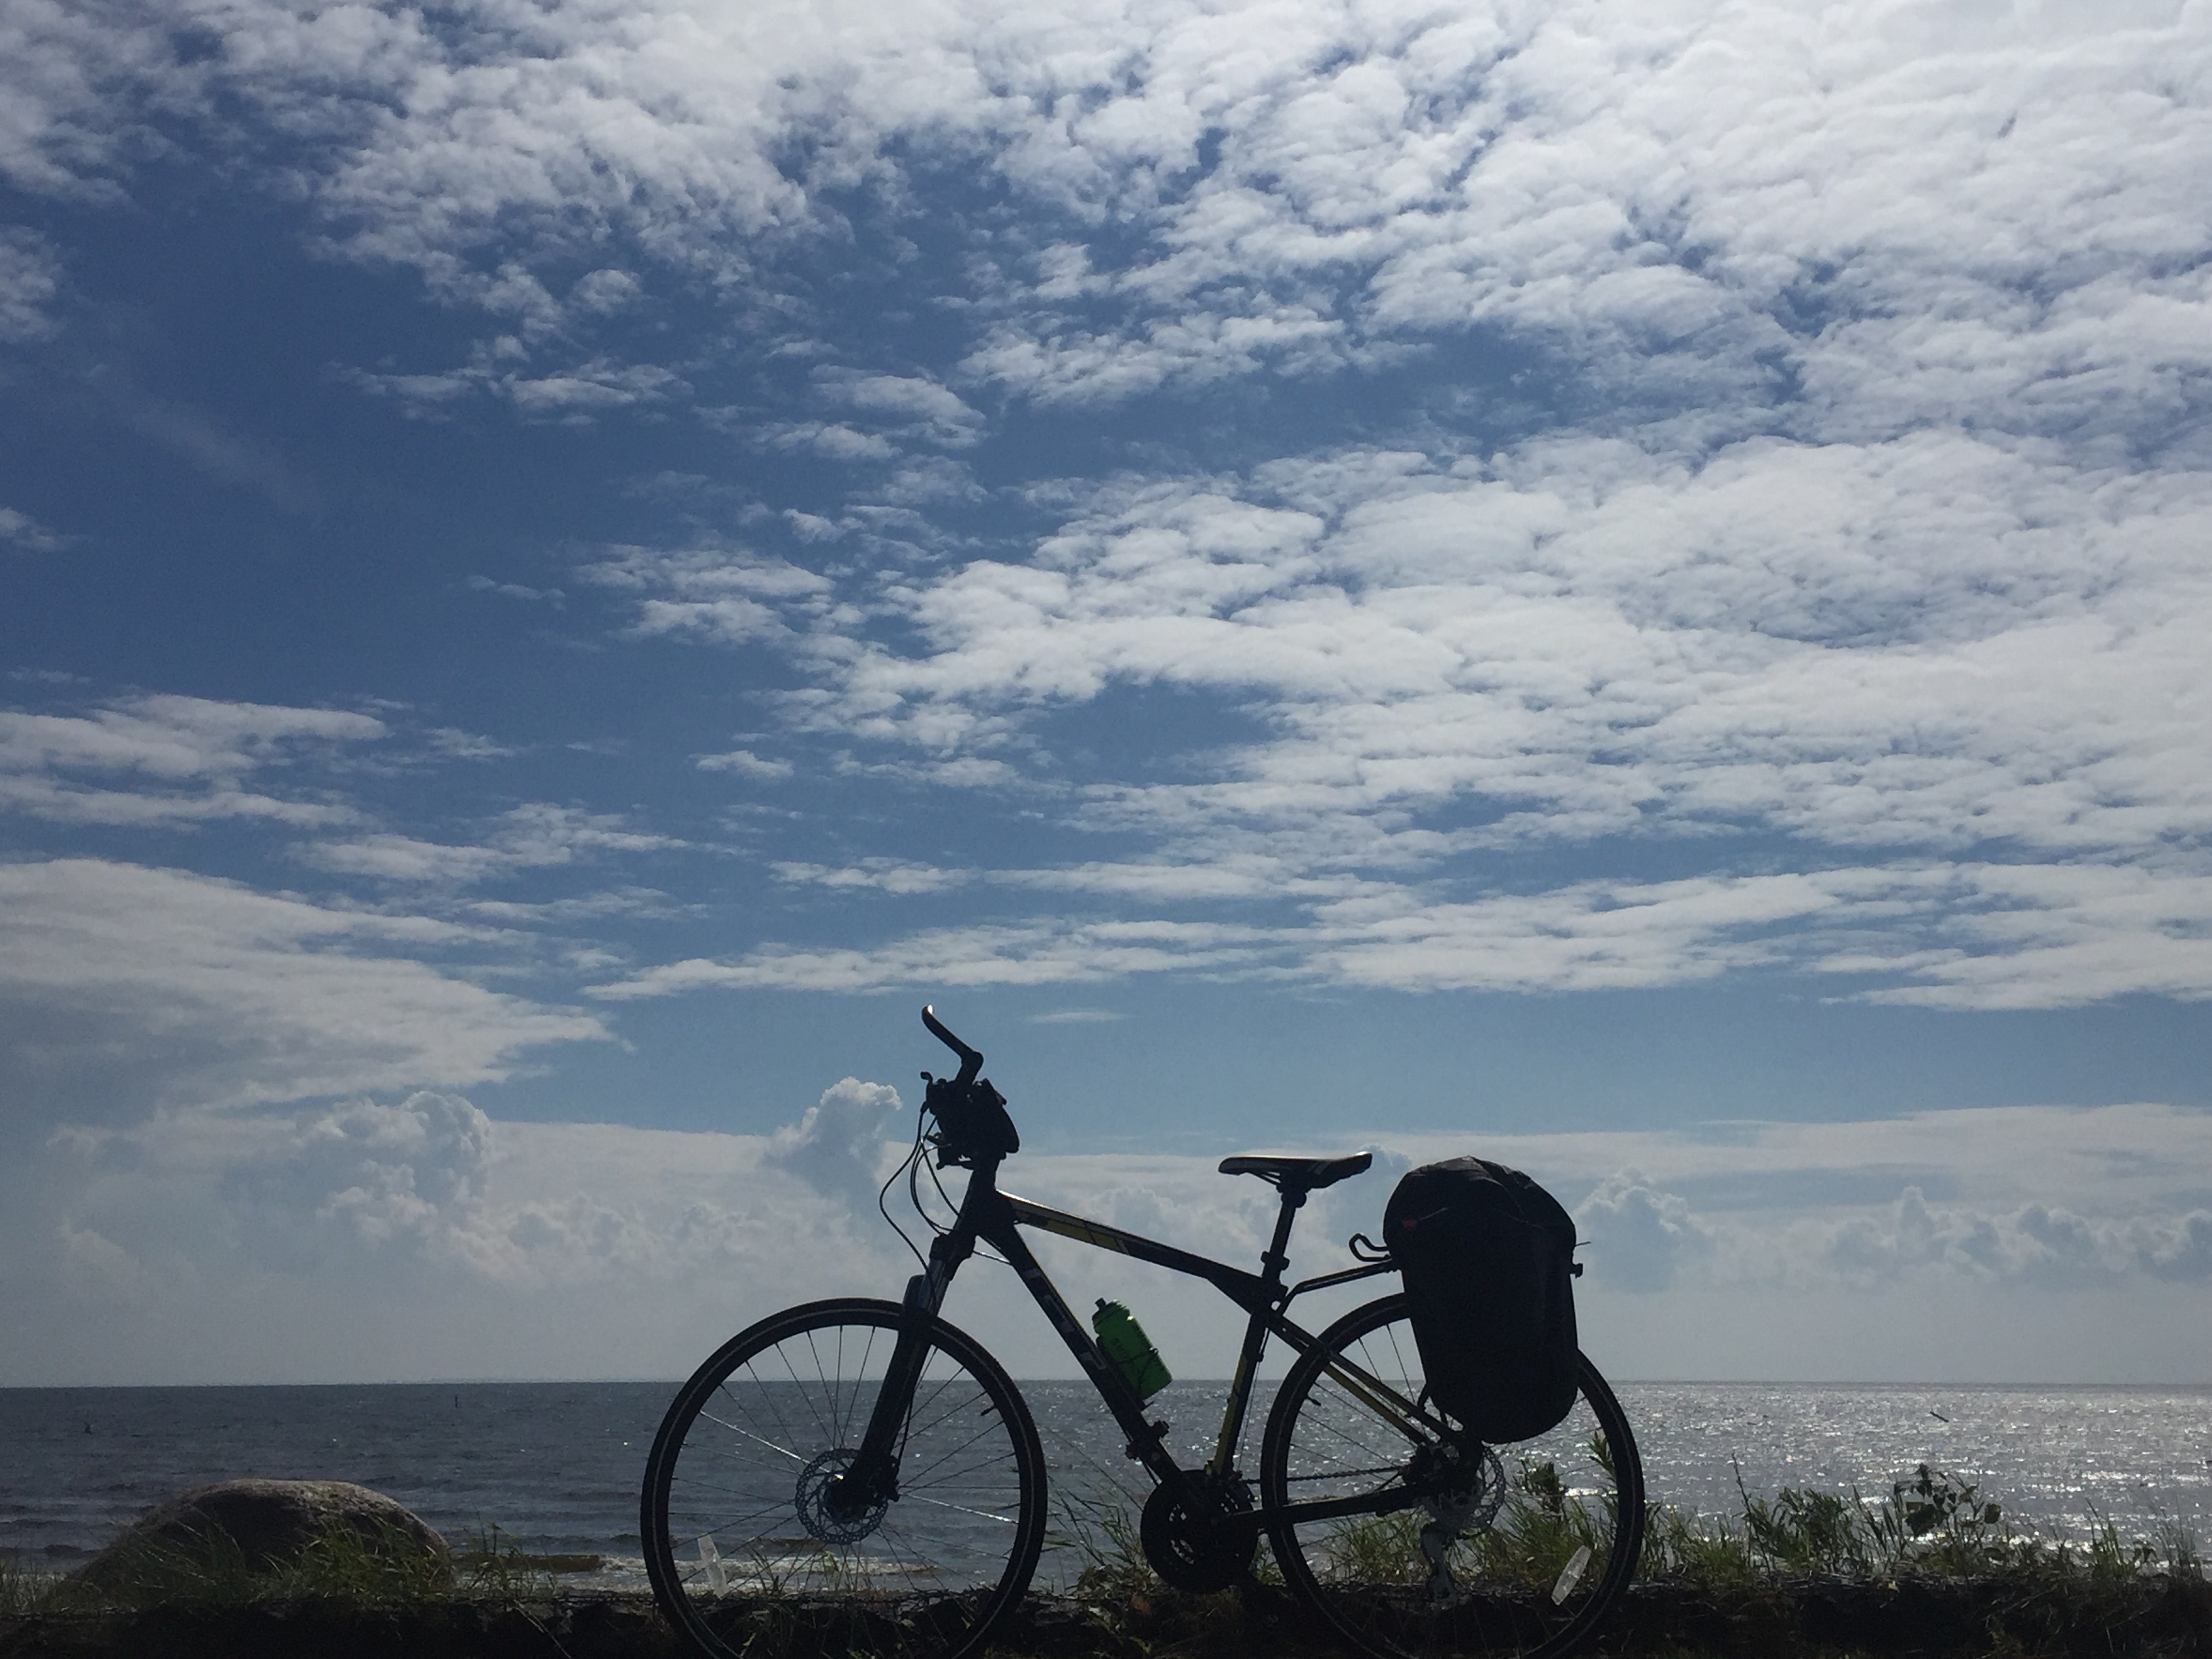
sea, horizon, mountain, cloud, sky, hill, wind, bicycle, mountain range, vehicle, sports equipment, mountain bike, cycling, atmosphere of earth, mountainous landforms